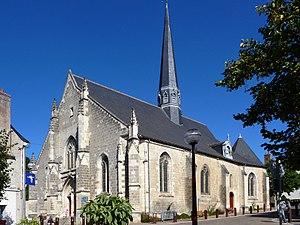
Vue d'ensemble de l'église de Fondettes, photo prise du Sud Est.
Fondettes est une commune française du département d'Indre-et-Loire en région Centre-Val de Loire.
La construction initiale de l'église Saint-Symphorien de Fondettes remonte au XIIᵉ siècle. L'apparence actuelle est le fruit des modifications apportées au XIIIᵉ et XVᵉ siècles. L’édifice est composé d’une nef de trois travées fermées à l’Est par un chœur et une abside et dispose de deux chapelles.